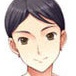
Portrait style: Anime Portrait